Ori and the Blind Forest

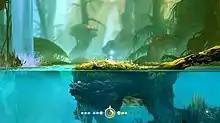
Gameplay screenshot showing Ori and Sein (blue orb above Ori's head). The HUD at the bottom represents Ori's energy and health, as well as the progress towards the next level up.

"Ori and the Blind Forest" is a 2D Metroidvania; a platform game with an emphasis on exploration, collecting items and upgrades, and backtracking to previously inaccessible areas. The player controls Ori, a white guardian spirit, and Sein, who is the light and eyes of the Spirit Tree. As Ori, players must jump, climb, and use various other abilities to navigate the game's world. Sein can shoot Spirit Flames to combat enemies or break obstacles. Ori is required to interact with the environment by jumping from platforms and solving puzzles, and is faced with various enemies. The player helps Ori collect health cells, energy cells, new abilities, and upgrades. The game world unfolds to the player in the fashion of a Metroidvania, with new abilities allowing the player to access previously inaccessible areas.